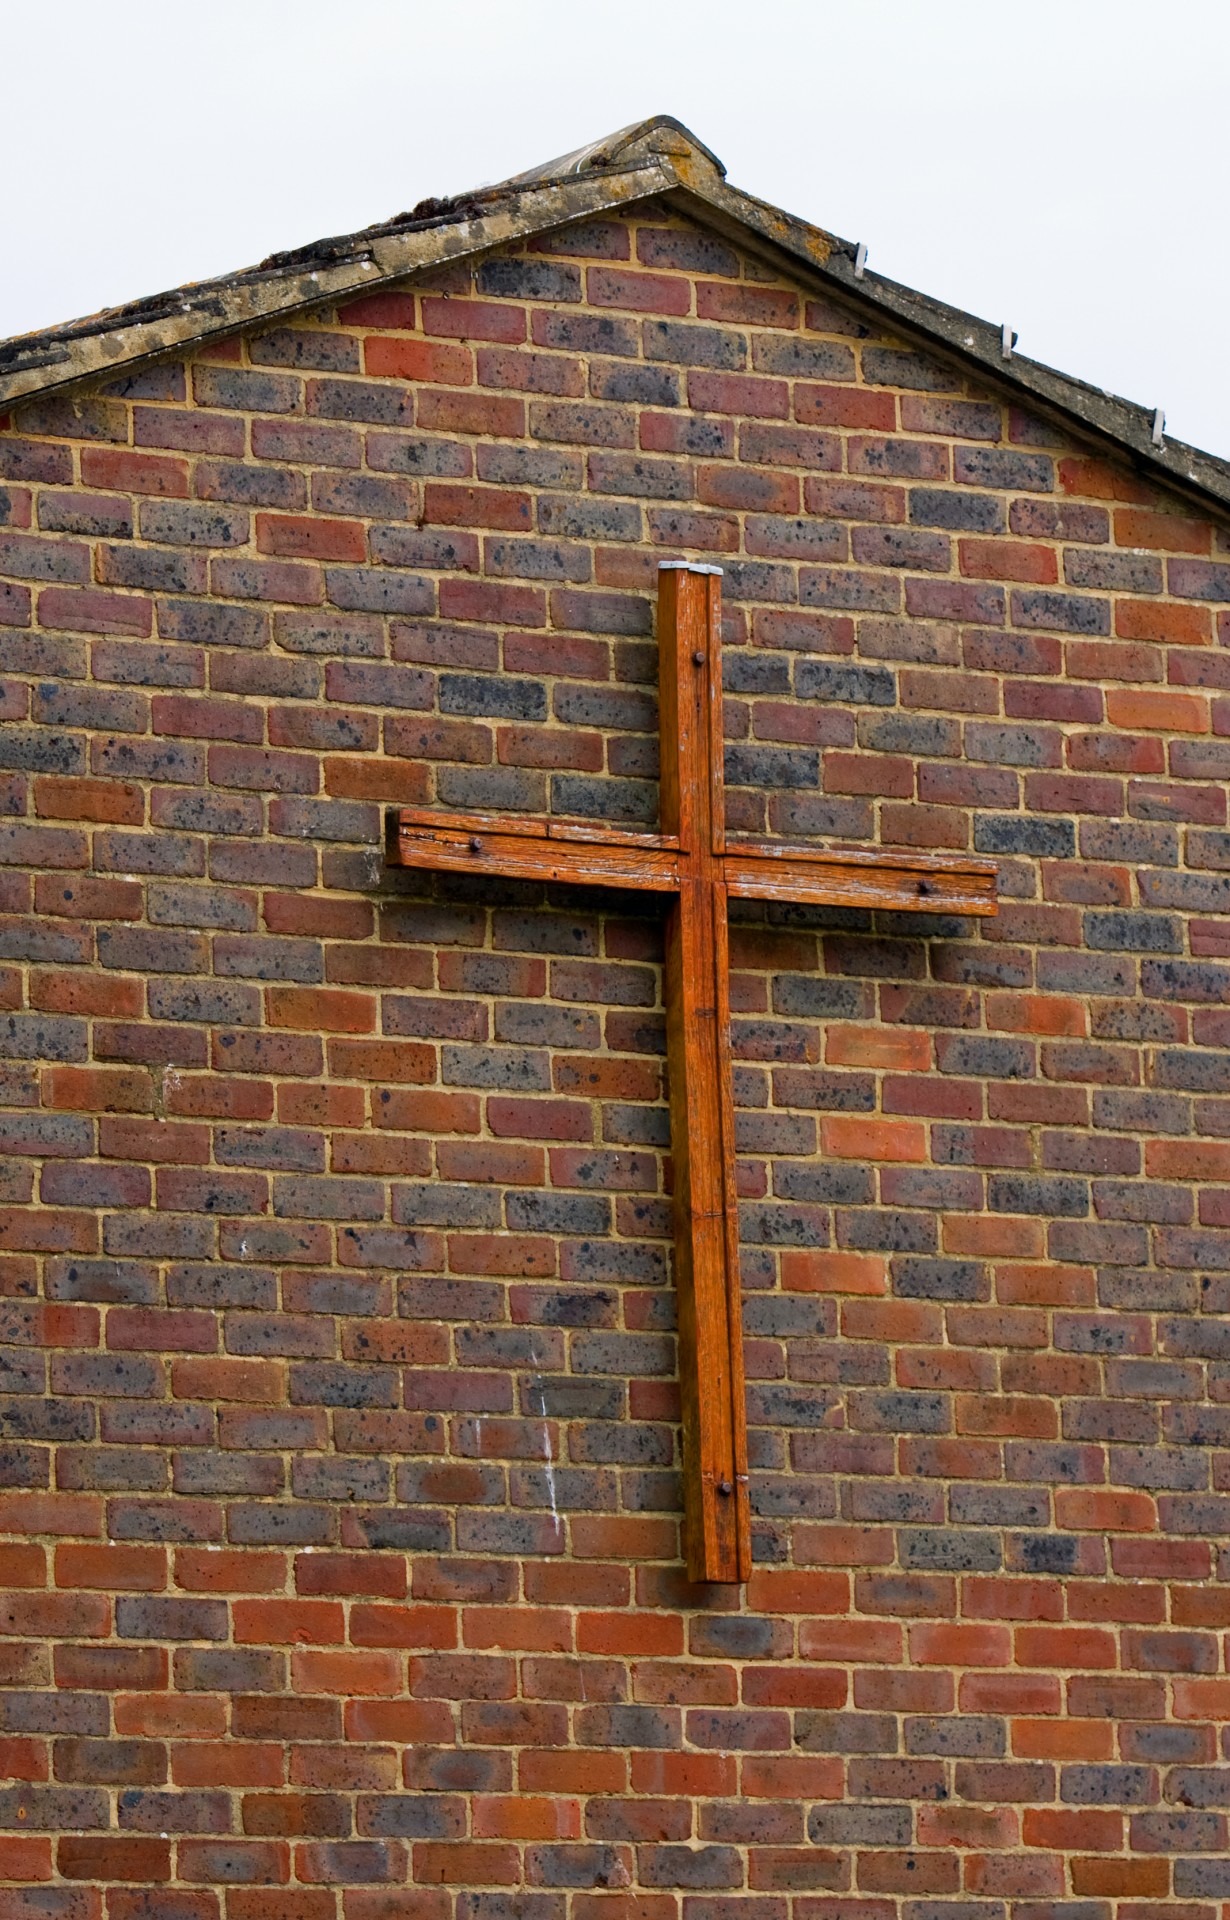
wood, window, roof, wall, symbol, religion, facade, cross, brick, material, brick wall, religious, background, wooden, brickwall, icon, brickwork